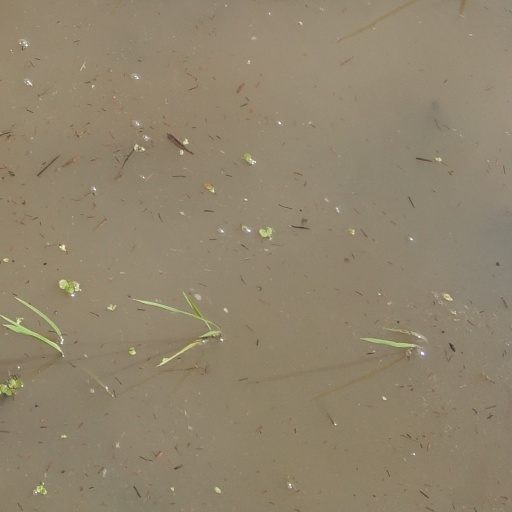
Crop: rice